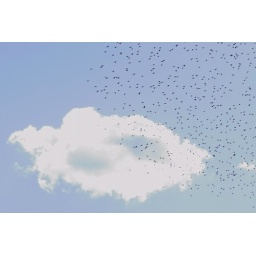
Flocking birds in a partly cloudy sky